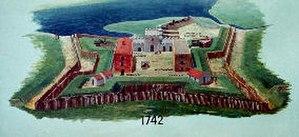
Fort Frederica National Monument est un monument national américain situé sur l’Île de Saint-Simon dans l'État de Géorgie aux États-Unis. Le monument est constitué de vestiges archéologiques provenant d'un ancien fort et d'une ancienne ville construits par James Oglethorpe entre 1736 et 1748 pour protéger les frontières méridionales de la colonie britannique de la Province de Géorgie contre les attaques espagnoles.